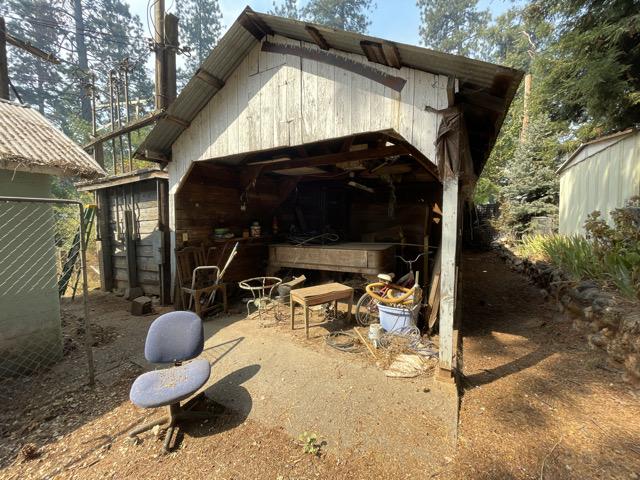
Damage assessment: no_damage